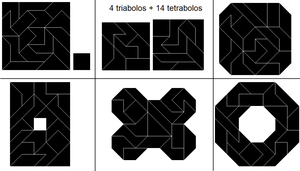
Un ensemble de 18 polyabolos qui contient les 4 triabolos et les 14 tetrabolos dans 6 différentes formes
Les polyabolos, aussi appelés polytans, sont des polygones constitués de plusieurs triangles isocèles rectangles superposables, assemblés de toutes les façons possibles, côte-à-côte, sans superposition et sans juxtaposition d'un côté du carré unitaire et d'une de ses diagonales. Cet objet des mathématiques récréatives est un cas particulier de polyformes où l'on accole entre elles des formes identiques, ici des demi-carrés.